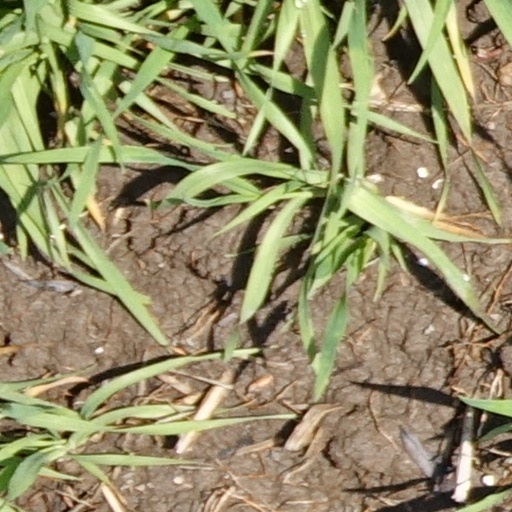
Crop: wheat